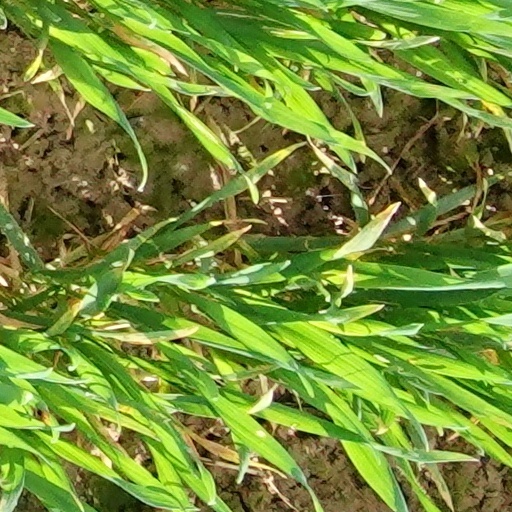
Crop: wheat